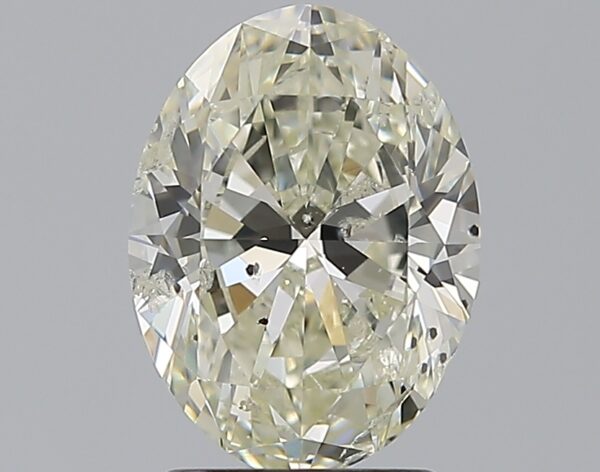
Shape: oval
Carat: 2
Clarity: SI2
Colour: K
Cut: EX
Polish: VG
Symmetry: VG
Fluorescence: SL
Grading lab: IGI
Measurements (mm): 9.66 x 7.19 x 4.4